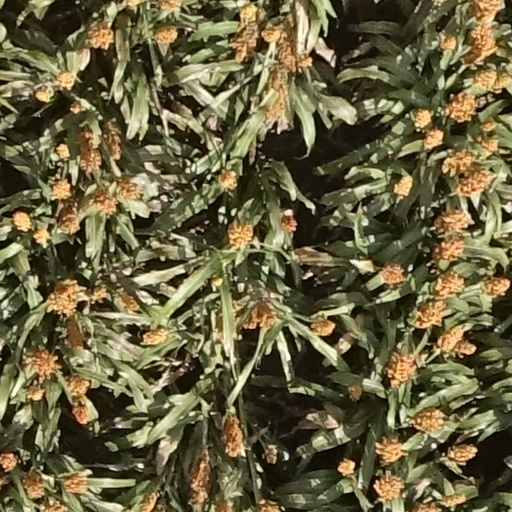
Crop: sorghum